Pilton, Devon

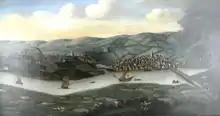
18th century view of Pilton (left) and Barnstaple (right), divided by the small River Yeo, flowing into the broad River Taw (foreground). "Left": St Mary's Church, Pilton; Pilton Bridge over the River Yeo. The centrally placed crenellated white mansion house appears to represent Pilton House, built in 1746. "Right": St Peter's Church, Barnstaple, with spire; Barnstaple Long Bridge over River Taw. Undocumented 18th century (?) oil painting now in the Museum of Barnstaple and North Devon

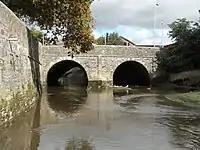
Bridge over River Yeo at northern end of Pilton Causeway linking towns of Barnstaple and Pilton. Built originally by Sir John Stowford

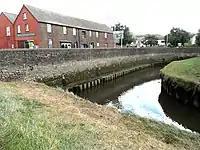
Pilton Causeway, looking towards Barnstaple. Here it crosses the tip of the last surviving meander in the River Yeo. Built originally by Sir John Stowford

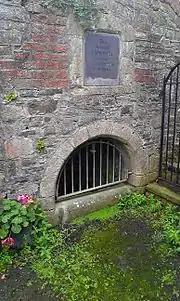
Ladywell in Pilton

Pilton is a suburb of the town of Barnstaple, it is located about quarter of a mile north of the town centre, in the civil parish of Barnstaple, in the North Devon district, in the county of Devon, England. It was formerly a separate village. The civil parish of Pilton West covers the more rural parts of the ancient parish of Pilton that have not been incorporated into the town of Barnstaple. In 2009, the Pilton (Barnstaple) ward had a population of 4,239 living in some 1,959 dwellings. It has its own infants and junior school, houses one of Barnstaple's larger secondary schools, and one of Barnstaple's SEN specialist schools. North Devon Hospital is also within West Pilton parish. It has a Church Hall, two public houses, two hotels, and residential homes. It has residential estates of both private and public housing including flats. It also has a historic Church that dates back to at least the 11th Century.